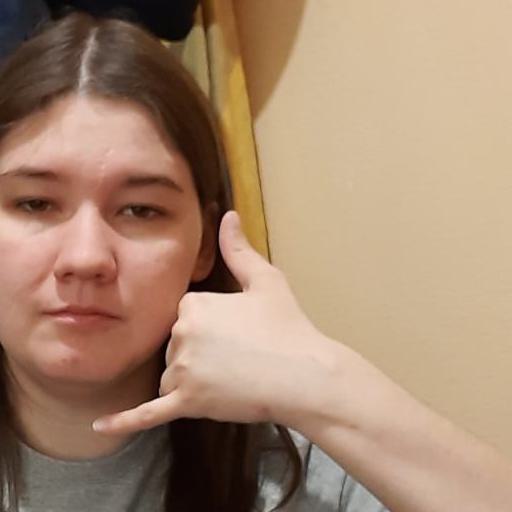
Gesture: call